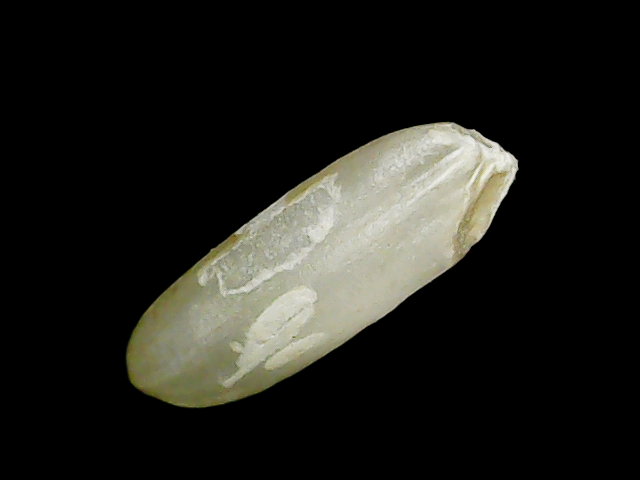
Rice variety: Binadhan24